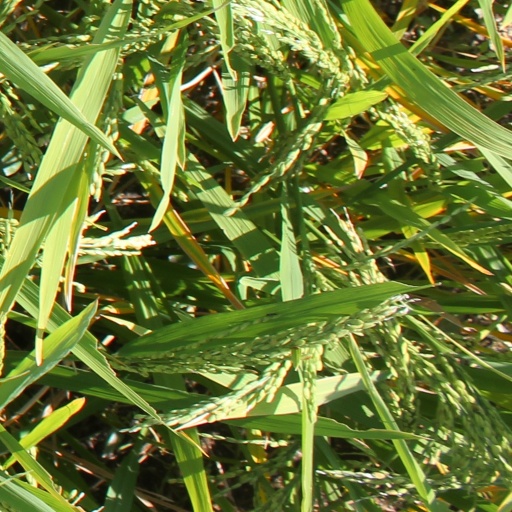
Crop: rice